Ben Howland

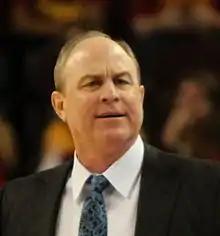
Howland with UCLA in 2012

Benjamin Clark Howland (born May 28, 1957) is an American college basketball coach who most recently served as the men's head coach at Mississippi State University from to 2015 to 2022. He served as the head men's basketball coach at Northern Arizona University from 1994 to 1999, the University of Pittsburgh from 1999 to 2003, and the University of California, Los Angeles (UCLA) from 2003 to 2013. Howland became the first men's coach in modern college basketball history to be fired shortly after winning an outright power-conference title. He is one of the few NCAA Division I coaches to take four teams to the NCAA tournament.